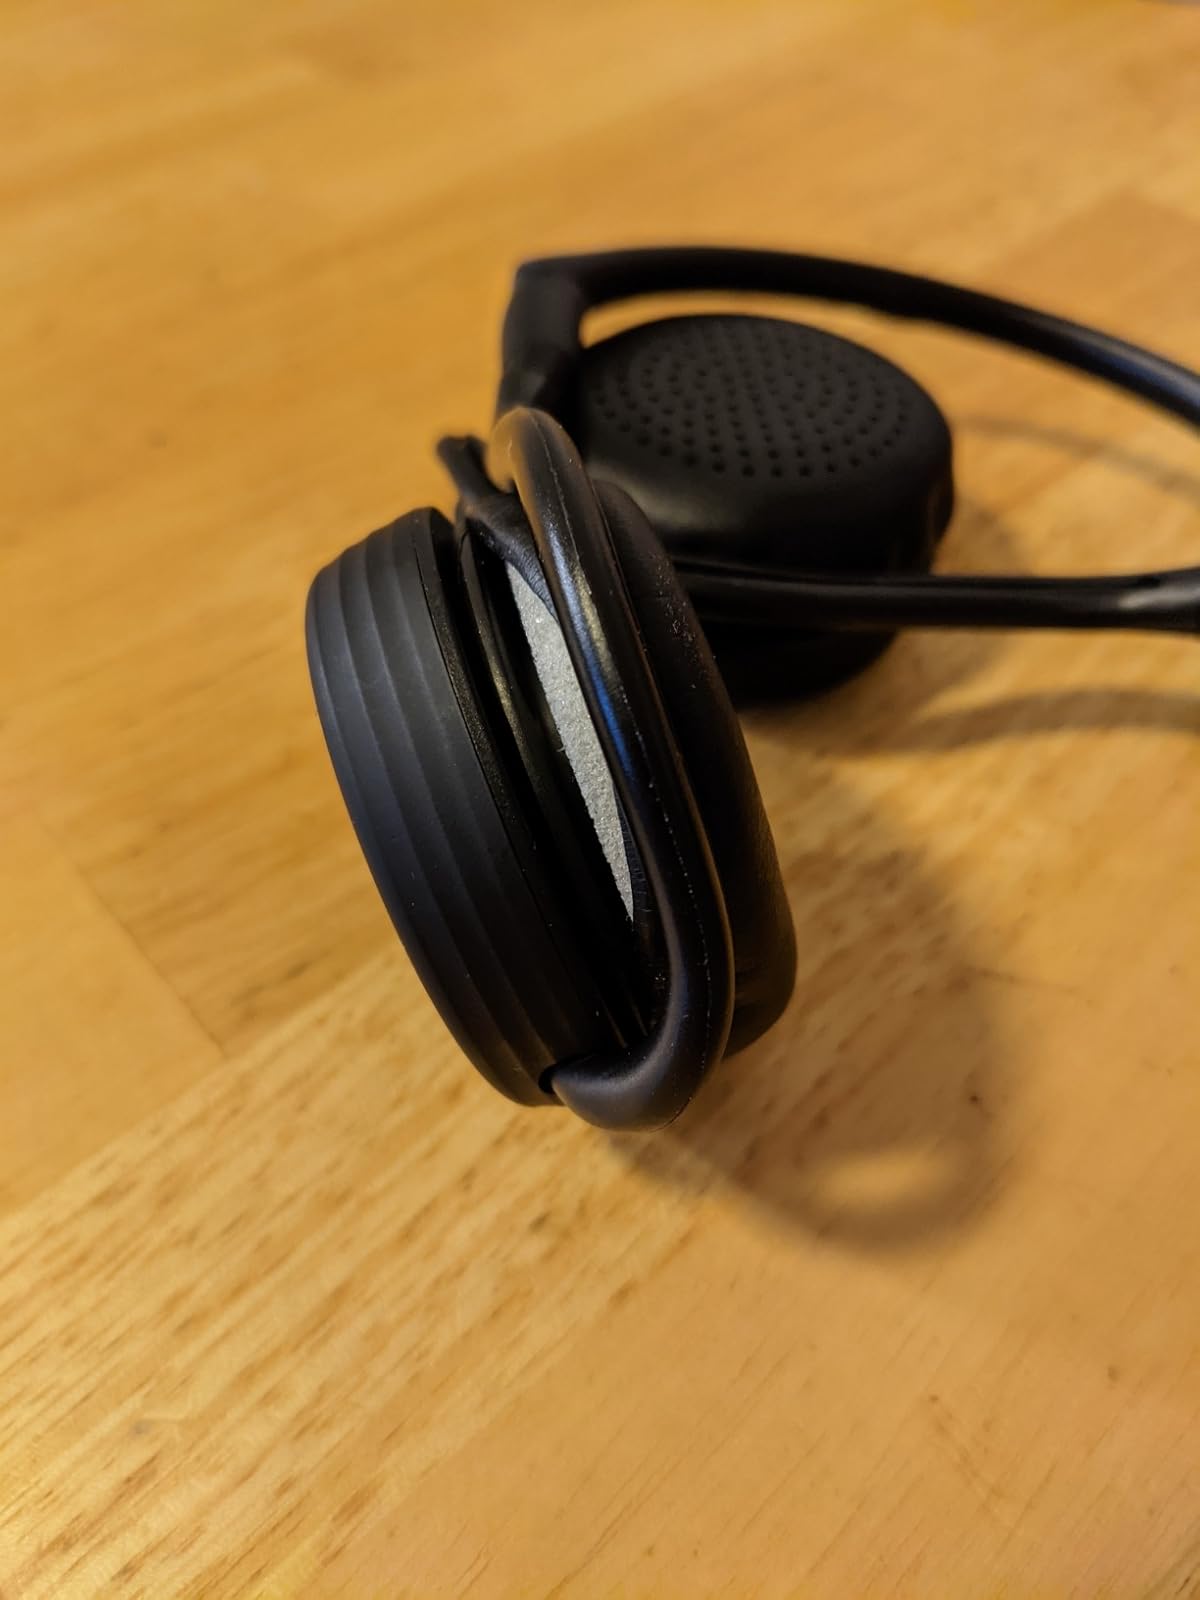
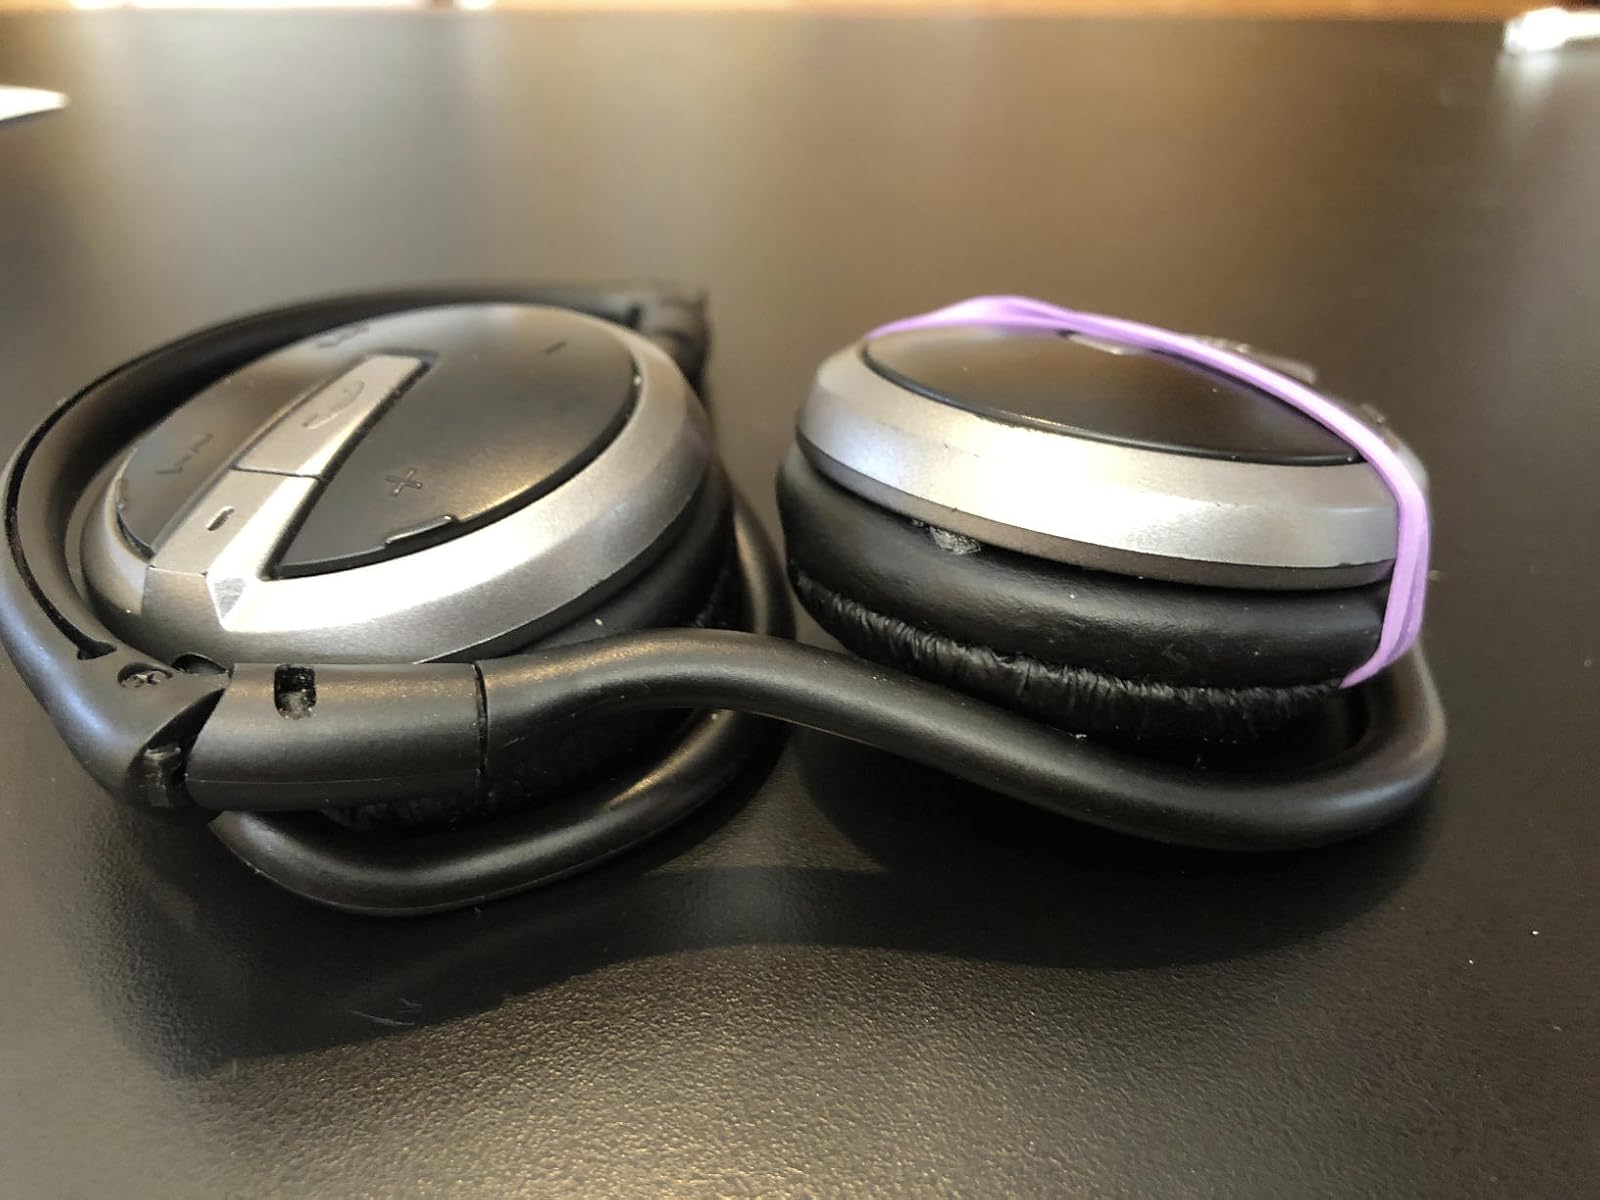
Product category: headphones
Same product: no